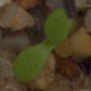
Label: scentless_mayweed